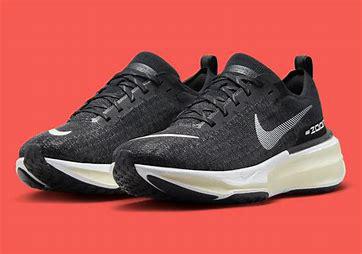
Brand: Nike
Model: Zoomx Invincible Run Flyknit